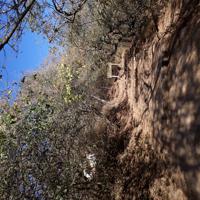
Weather: sun or clear